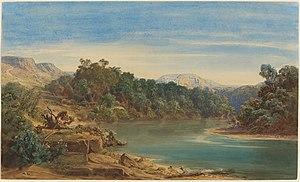
August Löffler, né le 24 mai 1822 à Munich, et mort le 19 janvier 1866 dans la même ville, est un peintre bavarois.